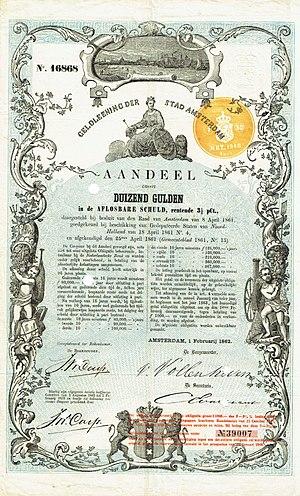
Amsterdam est la capitale des Pays-Bas, bien que le gouvernement ainsi que la plupart des institutions nationales siègent à La Haye. Sur la base des chiffres de l'année 2017, la commune d'Amsterdam compte plus de 850 000 habitants, appelés Amstellodamois, ce qui en fait la commune néerlandaise la plus peuplée. Elle est située au cœur de la région d'Amsterdam, regroupant environ 1 350 000 habitants. L'aire urbaine, qui rassemble plus de 2 400 000 résidents fait elle-même partie d'une conurbation appelée Randstad qui compte 7 100 000 habitants. La ville est la plus grande de Hollande-Septentrionale, mais n'est cependant pas le chef-lieu de la province, ce dernier étant Haarlem, situé à 19 kilomètres à l'ouest d'Amsterdam.